Kings–Lakers rivalry

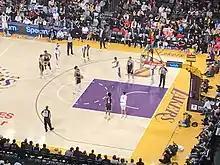
Kings' Marvin Bagley III attempting a free throw against the Lakers at the Staples Center during a regular season game in March 2019.

The Kings–Lakers rivalry is a National Basketball Association (NBA) rivalry between the Sacramento Kings and the Los Angeles Lakers. Historically, the rivalry has been very intense, with constant series in the early days in the NBA and bitterly contested playoff series in the early 2000s. They have shared a home state of California since the Kings relocated to Sacramento in 1985.